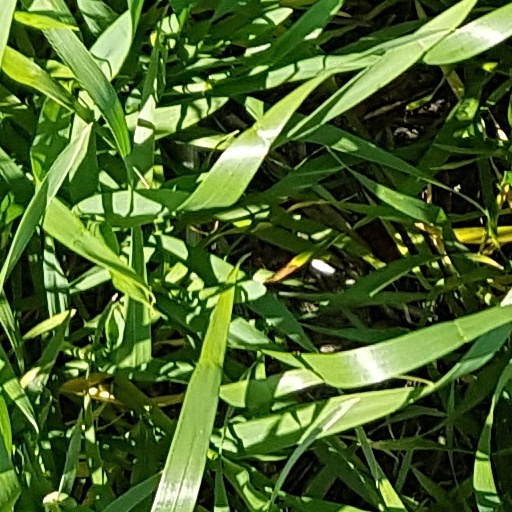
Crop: wheat